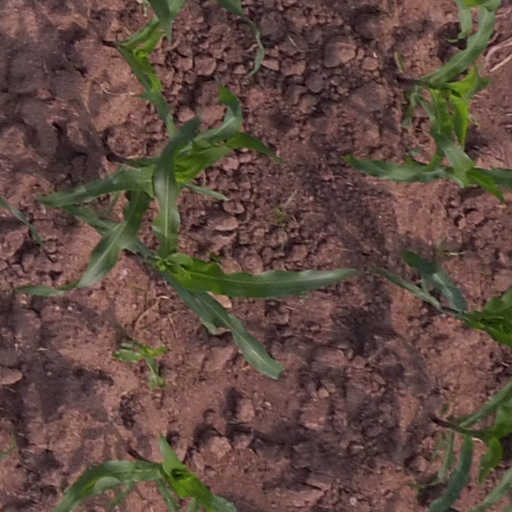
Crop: maize; corn